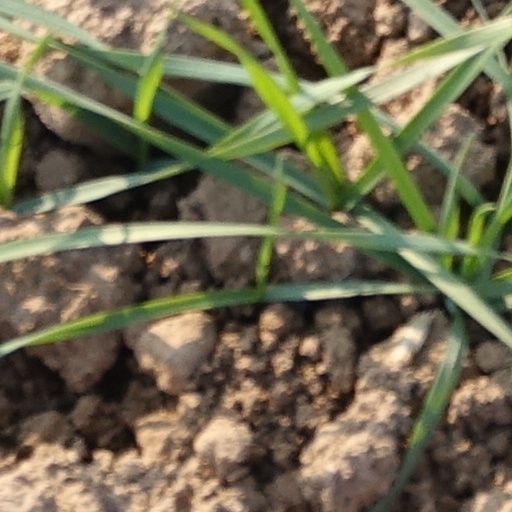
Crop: wheat